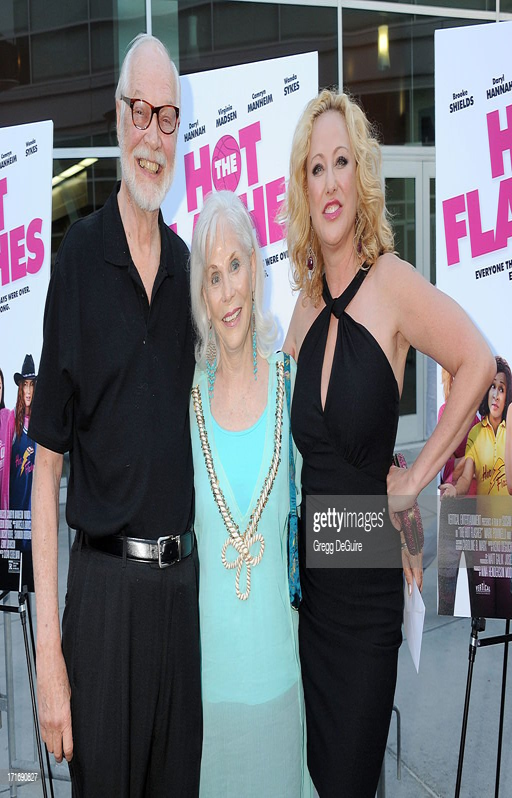
actor , dramatist and person arrive at the premiere .